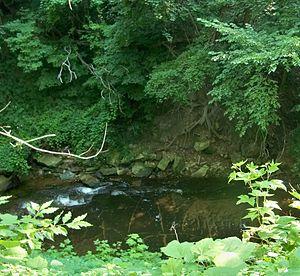
South Euclid est une ville située dans le comté de Cuyahoga, dans l'État de l'Ohio, aux États-Unis. Elle se trouve dans la banlieue Est de Cleveland. Lors du recensement de 2010, sa population s’élevait à 22 295 habitants. Sa superficie totale est de 12,04 km².